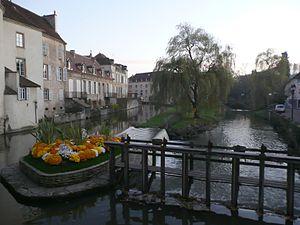
La Semence est un cours d'eau du département de Saône-et-Loire en région Bourgogne-Franche-Comté et un affluent gauche de l'Arconce, donc un sous affluent de la Loire.
Charolles est une commune française située dans le département de Saône-et-Loire en région Bourgogne-Franche-Comté.